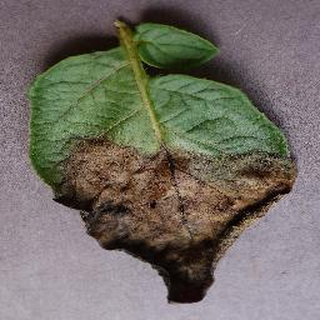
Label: potato_late_blight